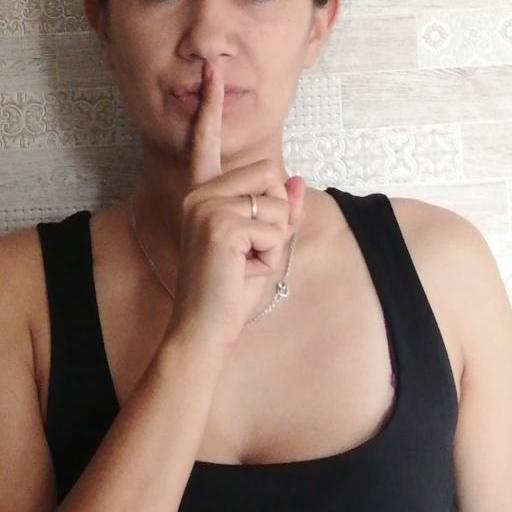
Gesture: mute